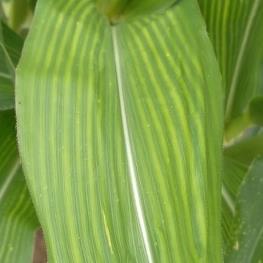
Crop: Maize
Condition: stripe-d